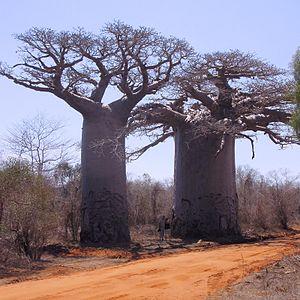
Baobab (Adansonia) du Sud-Ouest de Madagascar